Mud bogging

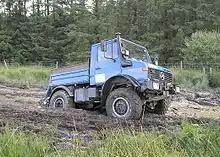

In the late 1970s and most 1980s mud bog events, there was generally a class that was for running tractor tired trucks. Trucks like the Arizona Outlaw, Goldbricker, Six Pack, Arizona Sidewinder, Instant Motion, Mud Lord, Mud Pup, Wild Thing, Grave Digger, Nasty Habits, Unnamed & Untammed, and the legendary Cyclops were frequent competitors. Some of these trucks would later be modified to be Monster Trucks.